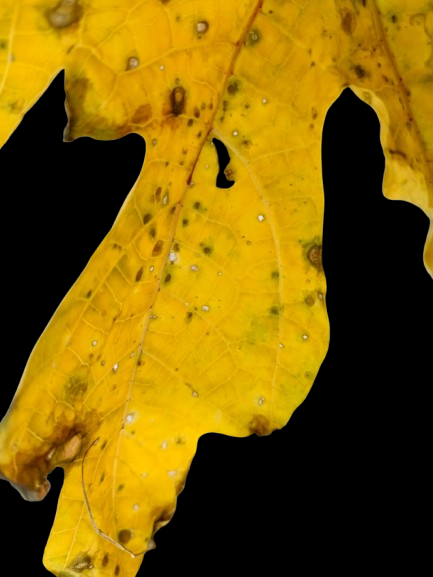
Crop: Papaya
Label: Yellow_Necrotic_Spots_Holes